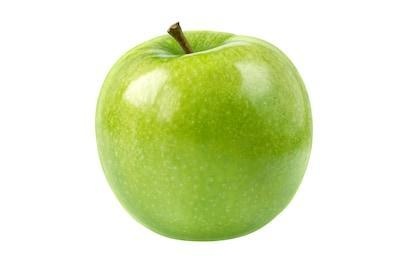
Label: apple